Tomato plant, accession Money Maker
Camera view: vertical (180 deg); turntable rotation: 330 degrees
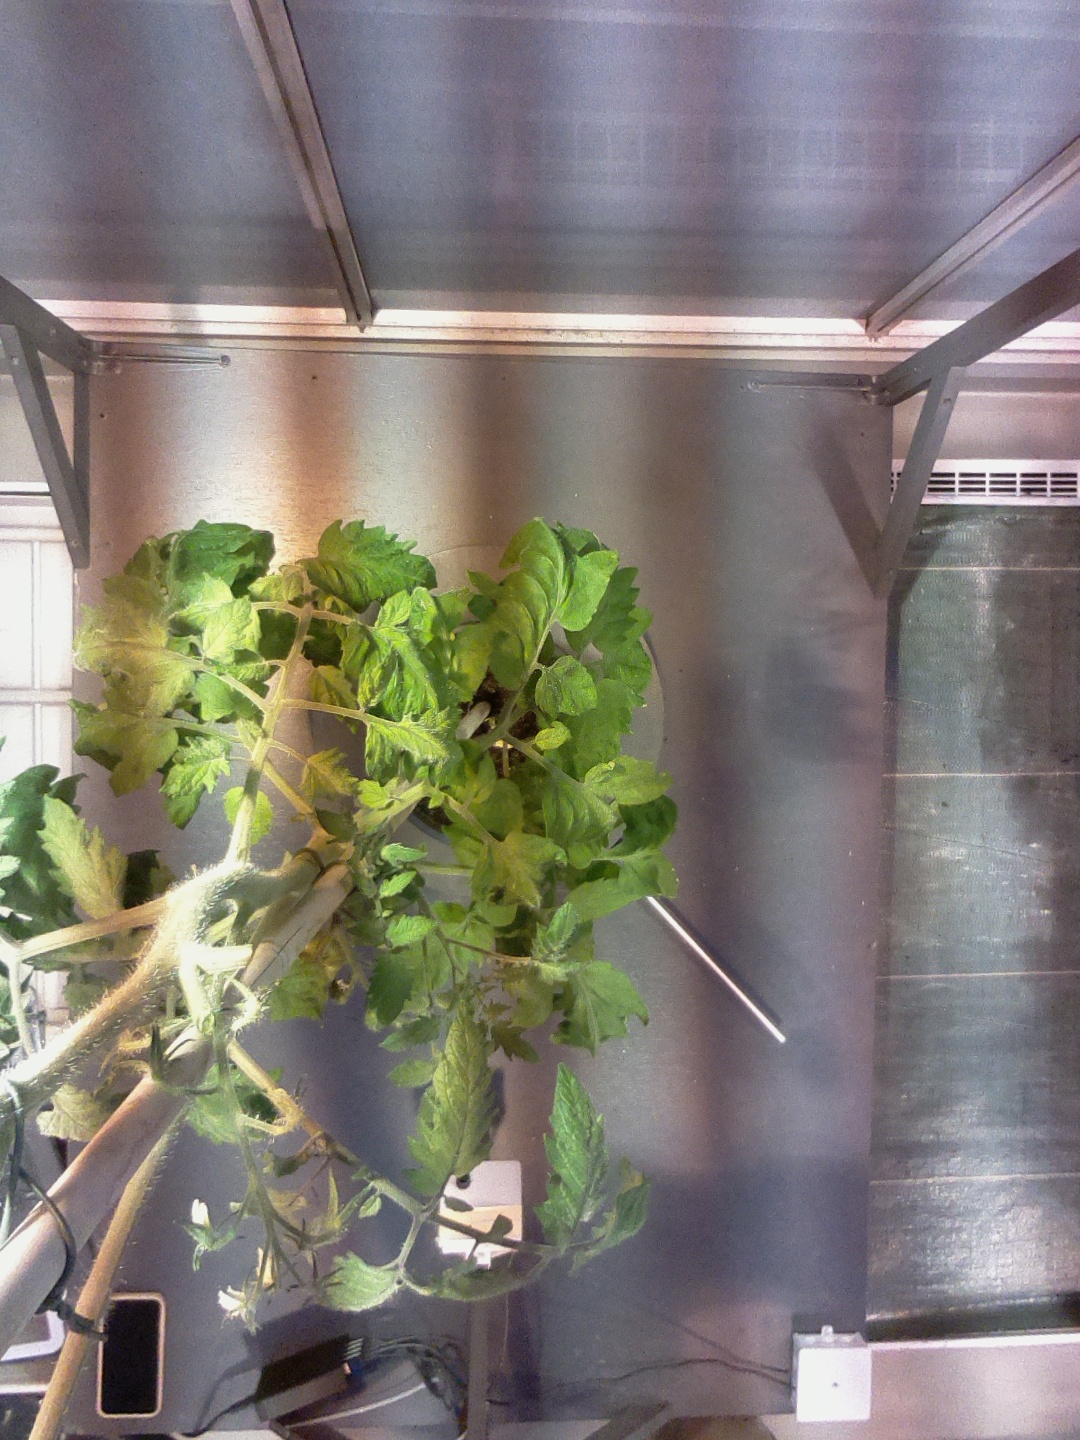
BBCH growth stage 74: 40%-50% of final fruit size